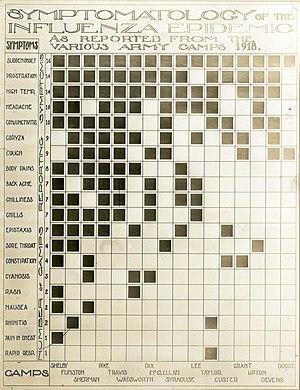
Statistiques (archives américaines) présentant les symptomes de l'épidémie de grippe de 1918 tels que décrits par les médecins de différents camps de l'armée alliée en France
De manière générale, la notion de « surveillance syndromique » désigne tous les dispositifs systématiques de surveillance en temps réel de la morbidité et/ou de la mortalité, associés à un système d'information épidémiologique.
La pandémie grippale de 1918, dite « grippe espagnole », est due à une souche particulièrement virulente et contagieuse qui s'est répandue de 1918 à 1919. Bien que les premiers cas connus soient apparus aux États-Unis, on lui a attribué le nom de « grippe espagnole » car l'Espagne — non impliquée dans la Première Guerre mondiale — fut le seul pays à publier librement les informations relatives à cette épidémie.
L'épidémiologie est une discipline scientifique qui étudie les ennuis de santé dans les populations humaines, leur fréquence, leur distribution dans le temps et dans l’espace, ainsi que les facteurs influant sur la santé et les maladies de populations.